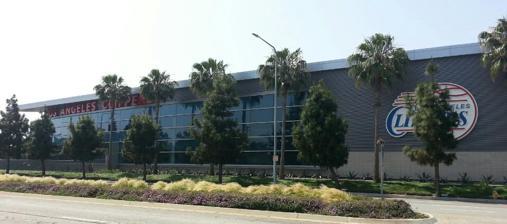
Building: Los Angeles Clippers Training Center
Country: United States of America
Year built: 2008
Training facility for the Los Angeles Clippers NBA team Honey Training Center Address 6951 South Centinela Avenue Playa Vista, CA 90094 Location Los Angeles, California Coordinates 33°59′00″N 118°23′59″W / 33.983212°N 118.399606°W / 33.983212; -118.399606 Owner Sterling Family Trust (Rochelle Sterling, Trustee) Type Training facility Genre(s) Professional basketball ( NBA ) Acreage 88,963 sq ft (8,265 m 2 ) grounds 42,500 sq ft (3,950 m 2 ) building Construction Broke ground 6 April 2007 ( 2007-04-06 ) Built 2007–2008 Opened 25 September 2008 ( 2008-09-25 ) Construction cost $50 million Architect Rossetti Architects Project manager Bentley Management Group Structural engineer John Labib + Associates General contractor Turner Construction Main contractors Martin Bros. Marcowall Heinaman Contract Glazing Syska Hennessy Group CSI Electrical Contractors Tenants Los Angeles Clippers ( NBA ) 2008–2024 The Honey Training Center is a 42,500 square foot (3,950 m 2 ) two-story training facility. It served as the main training and practice center for the Los Angeles Clippers of the National Basketball Association (NBA) from 2008 until 2024 when the organization moved all operations to Intuit Dome . Located in the planned community of Playa Vista in Los Angeles near Loyola Marymount University , the facility is at least 1 mile (1.6 km) away from nearby beaches ( Playa Del Rey , Marina Del Rey , and Venice ), 3 miles (4.8 km) north of Los Angeles International Airport , and 12 miles (19 km) southwest of the Clipper's previous arena, Crypto.com Arena . While the team maintained some office functions at Crypto.com Arena, the Playa Vista facility served as the official headquarters of the Clippers. The Honey Training Center is located 6 miles (9.7 km) northwest from the current Clippers arena, Intuit Dome, in Inglewood . The training center was formally opened on 25 September 2008. The facility contains two regulation basketball courts including a duplicate of the wood floor that the team plays on at Crypto.com Arena. History On 7 July 2005, Andy Roeser , then-executive vice president of the Clippers, and Steve Soboroff , the president of Playa Vista announced the sale of a two-acre (0.81 ha) plot where the Clippers would build what they called "a state of the art training facility." According to Soboroff, who was instrumental in the development of Crypto.com Arena and in convincing the Clippers to move there from the Los Angeles Memorial Sports Arena , Roeser had been discussing the siting of a team practice facility since 2000.  Prior to the opening of the Clippers' team facility, the team conducted its practices and workouts at the Spectrum Club, a fitness center in nearby El Segundo , approximately 1 mile (1.6 km) south of the Toyota Sports Center , the practice facility and team headquarters of the NHL's Los Angeles Kings . After Soboroff joined Playa Vista in 2001, they began scouting locations within the planned community until they settled on a location near the intersection of Centinela Avenue and Bluff Creek Road, just west of Sepulveda Boulevard , on the Culver City -Los Angeles city border. On 1 July 2005, the Clippers purchased the property for $4.9 million. David Bentley of Bentley Management Group was hired as the Clipper's project manager and oversaw the design by Rosetti and the construction by Turner.  Permitting was difficult due to the site being within an active archeological zone generally known as one of the first human settlements in the LA Basin approximately 8,000 years ago.  Ground was broken for the facility on 6 April 2007. The Clippers Training Center officially opened on 25 September 2008, as the team conducted its annual Media Day event; it was also revealed on that same day that longtime team executive Elgin Baylor had left the organization after 22 years.  In addition to serving as the team's facility, the Clippers have opened the facility to several non-Clipper players throughout the NBA (many of whom have off-season homes in greater Los Angeles) for off-season workouts, as well as in-season game-day practices for visiting NBA teams who play the Clippers and/or the Lakers. Steve Soboroff Court Park A new park, sometimes referred to as Clippers Court Park , was constructed adjacent to the training facility on Bluff Creek Drive. The park was named for Playa Vista's former president, Steve Soboroff .  Inside the park are two full-size basketball courts, a tennis court and tot lot. On the pro-style court, the Clippers logo is placed in the center. The park's dedication, on 22 March 2011, was attended by Soboroff, Clippers President Andy Roeser , Clippers players Blake Griffin and Eric Gordon , as well as other dignitaries. The Clippers contributed $100,000 towards the construction of the park. References